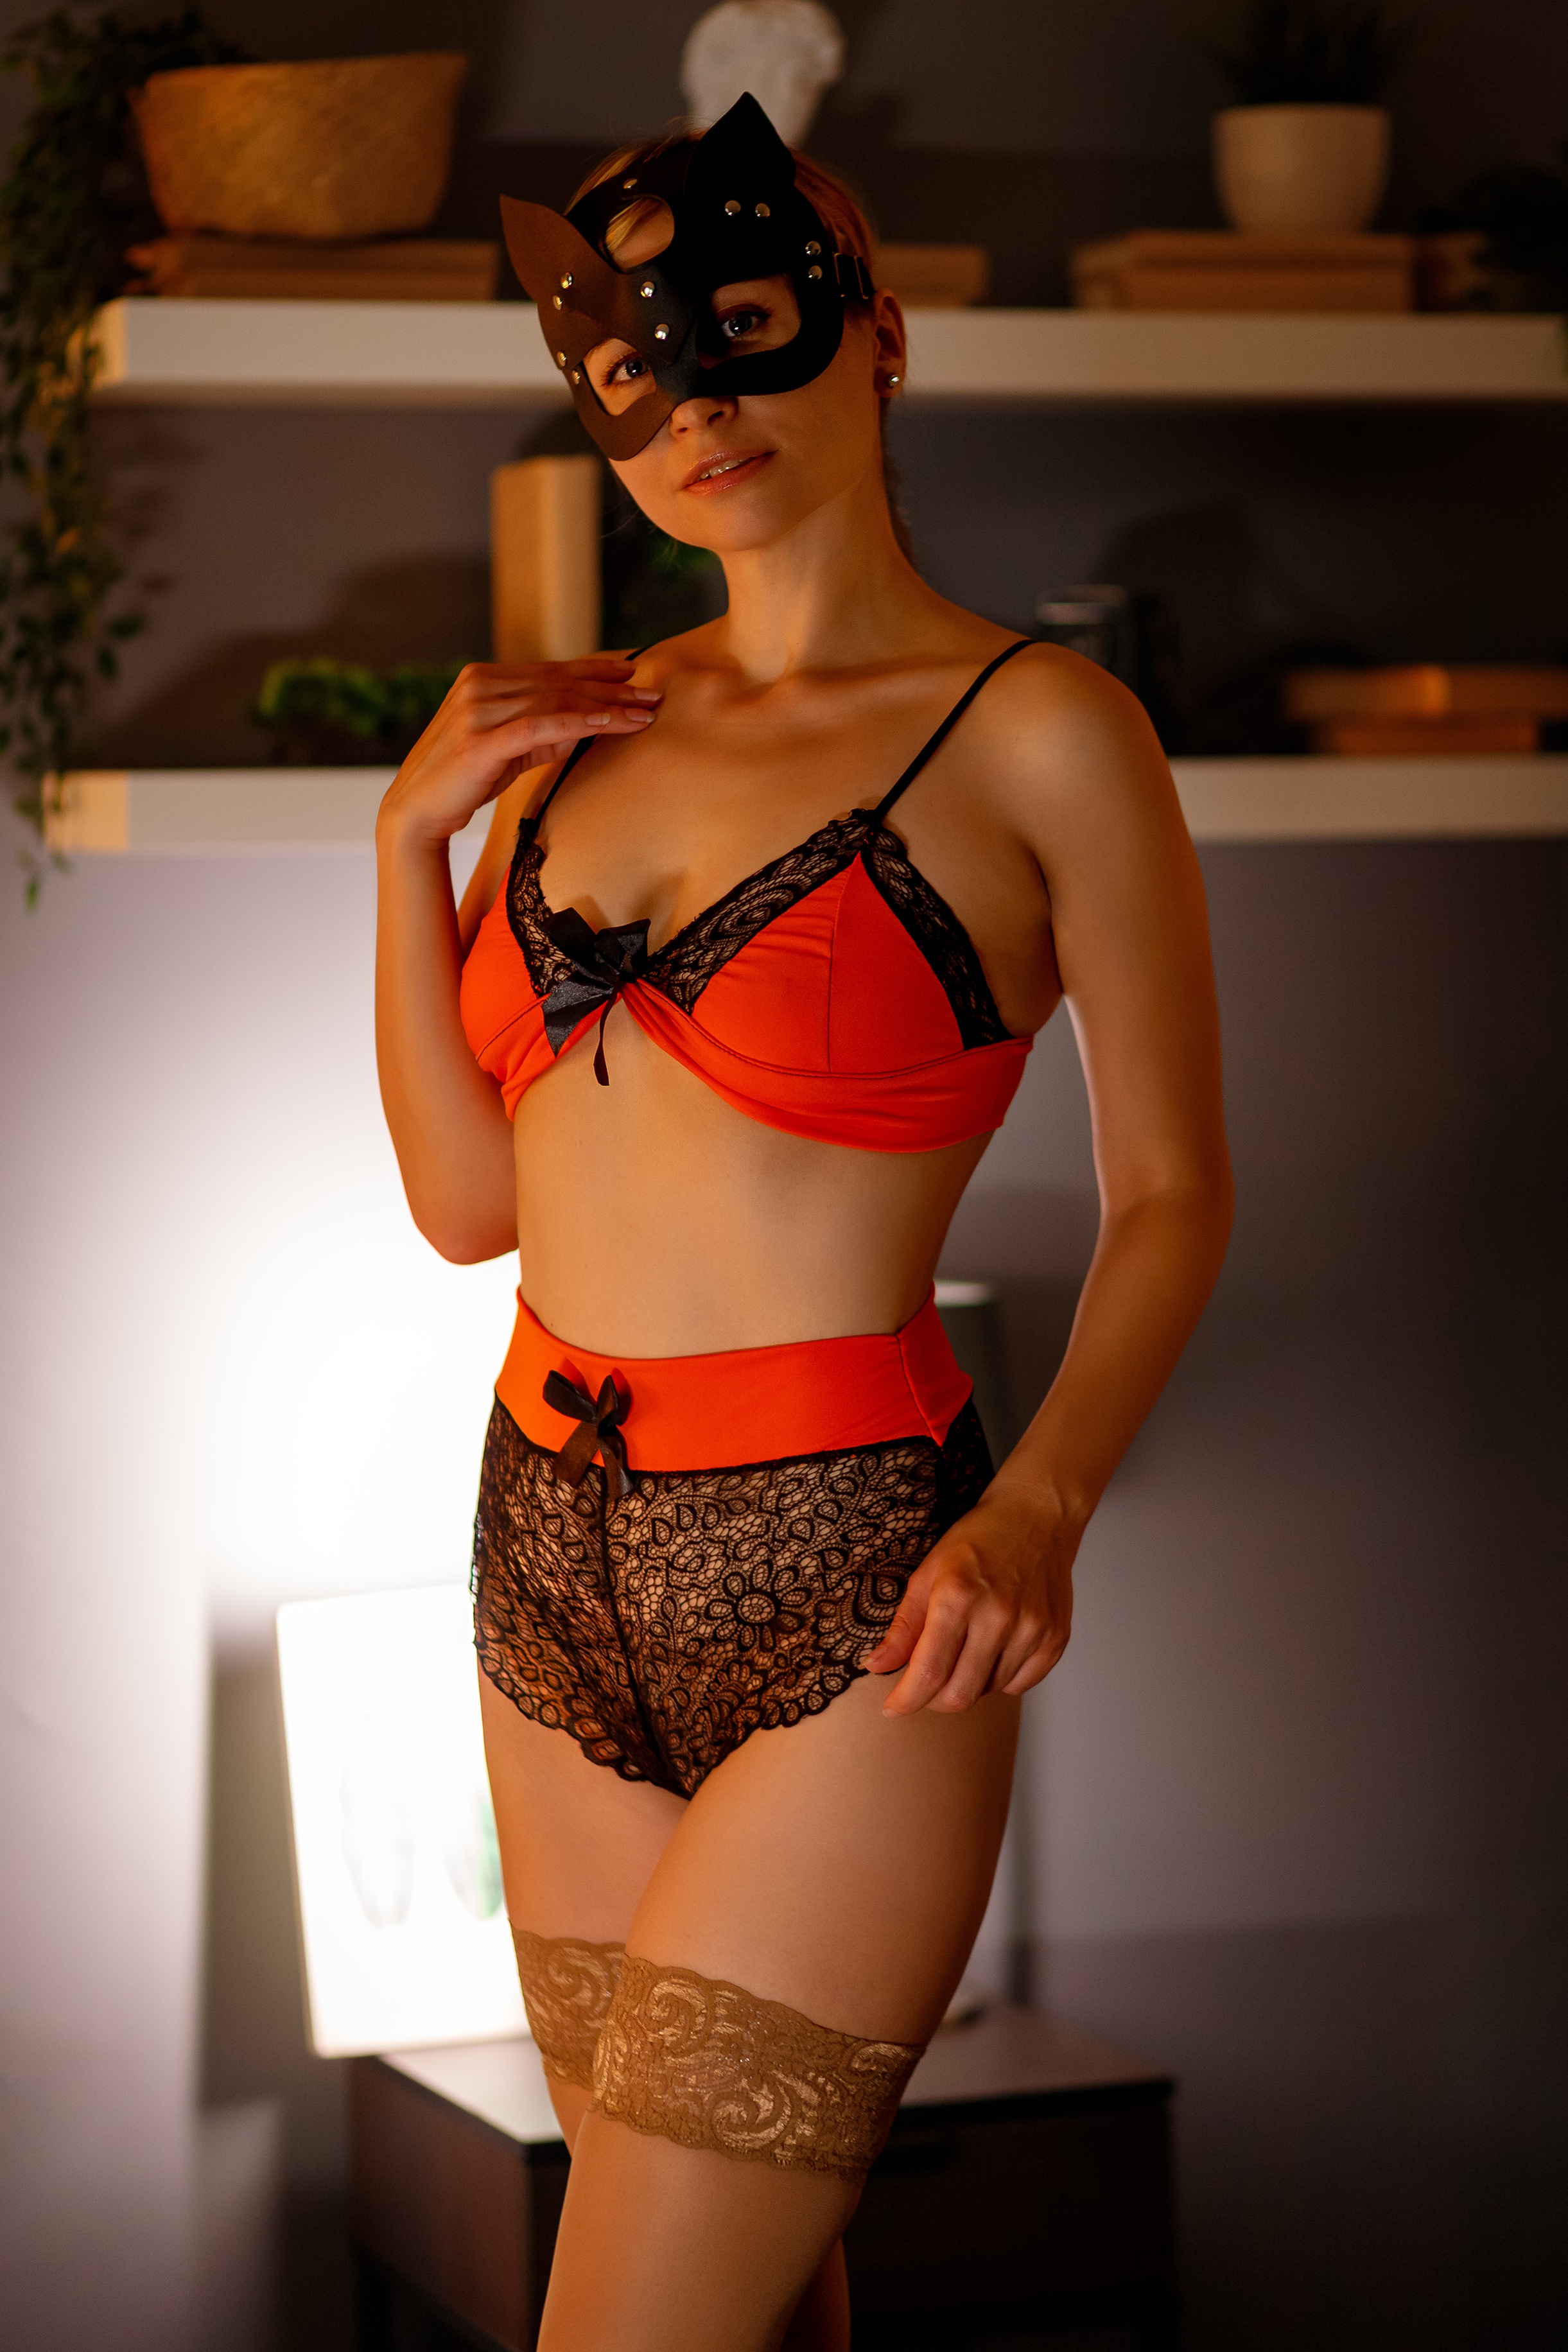
woman, glasses, lingerie top, leg, swimsuit top, neck, waist, thigh, brassiere, undergarment, lingerie, eyewear, chest, trunk, black hair, sunglasses, abdomen, fashion design, navel, fashion model, long hair, fetish model, human leg, swimsuit bottom, brown hair, event, art model, knee, bikini, hip, flesh, underpants, agent provocateur, fashion show, jewellery, photo shoot, fun